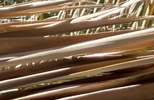
Label: Potassium Deficiency